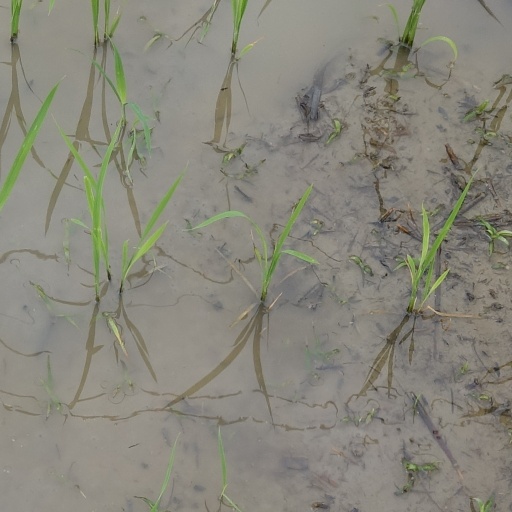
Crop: rice